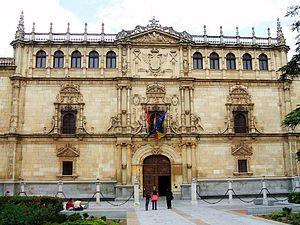
Cet article recense les sites inscrits au patrimoine mondial en Espagne.